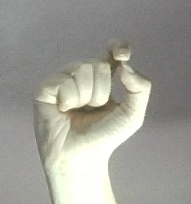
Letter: fa